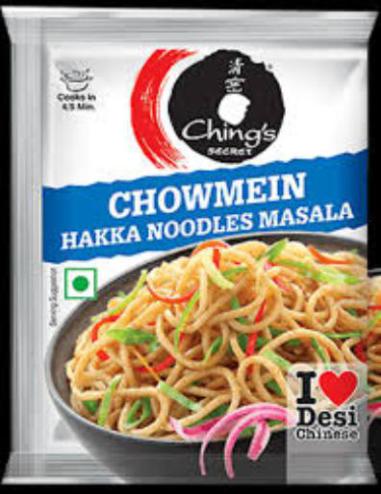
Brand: ching's secret
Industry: Food